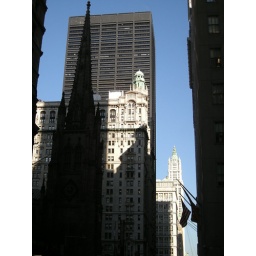
Trinity Church with free concerts of classical, jazz and choir music - the Woolworth building in the back ground